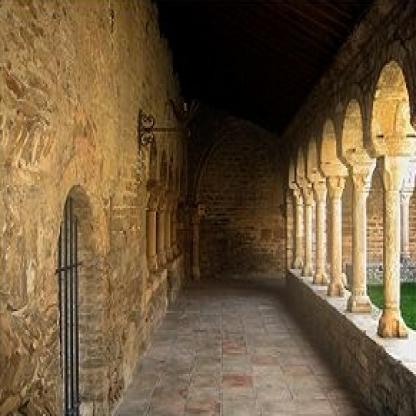
Scene: Indoor